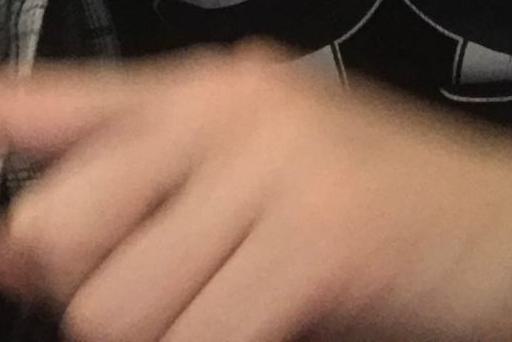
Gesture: no_gesture